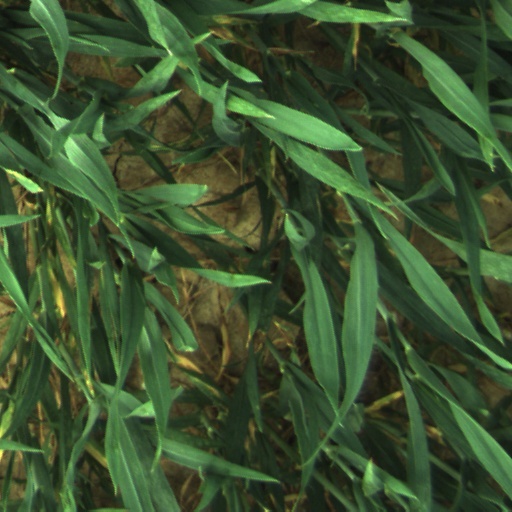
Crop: wheat